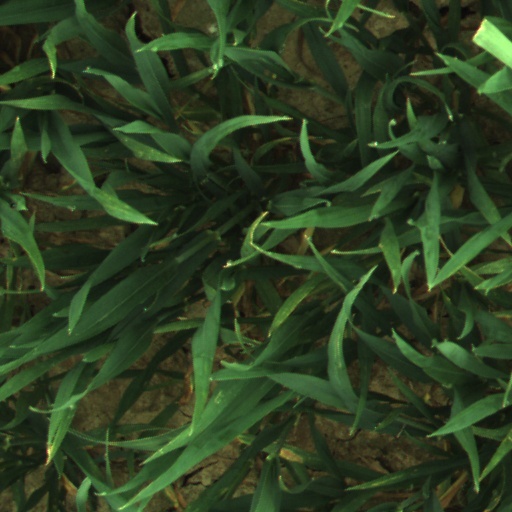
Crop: wheat